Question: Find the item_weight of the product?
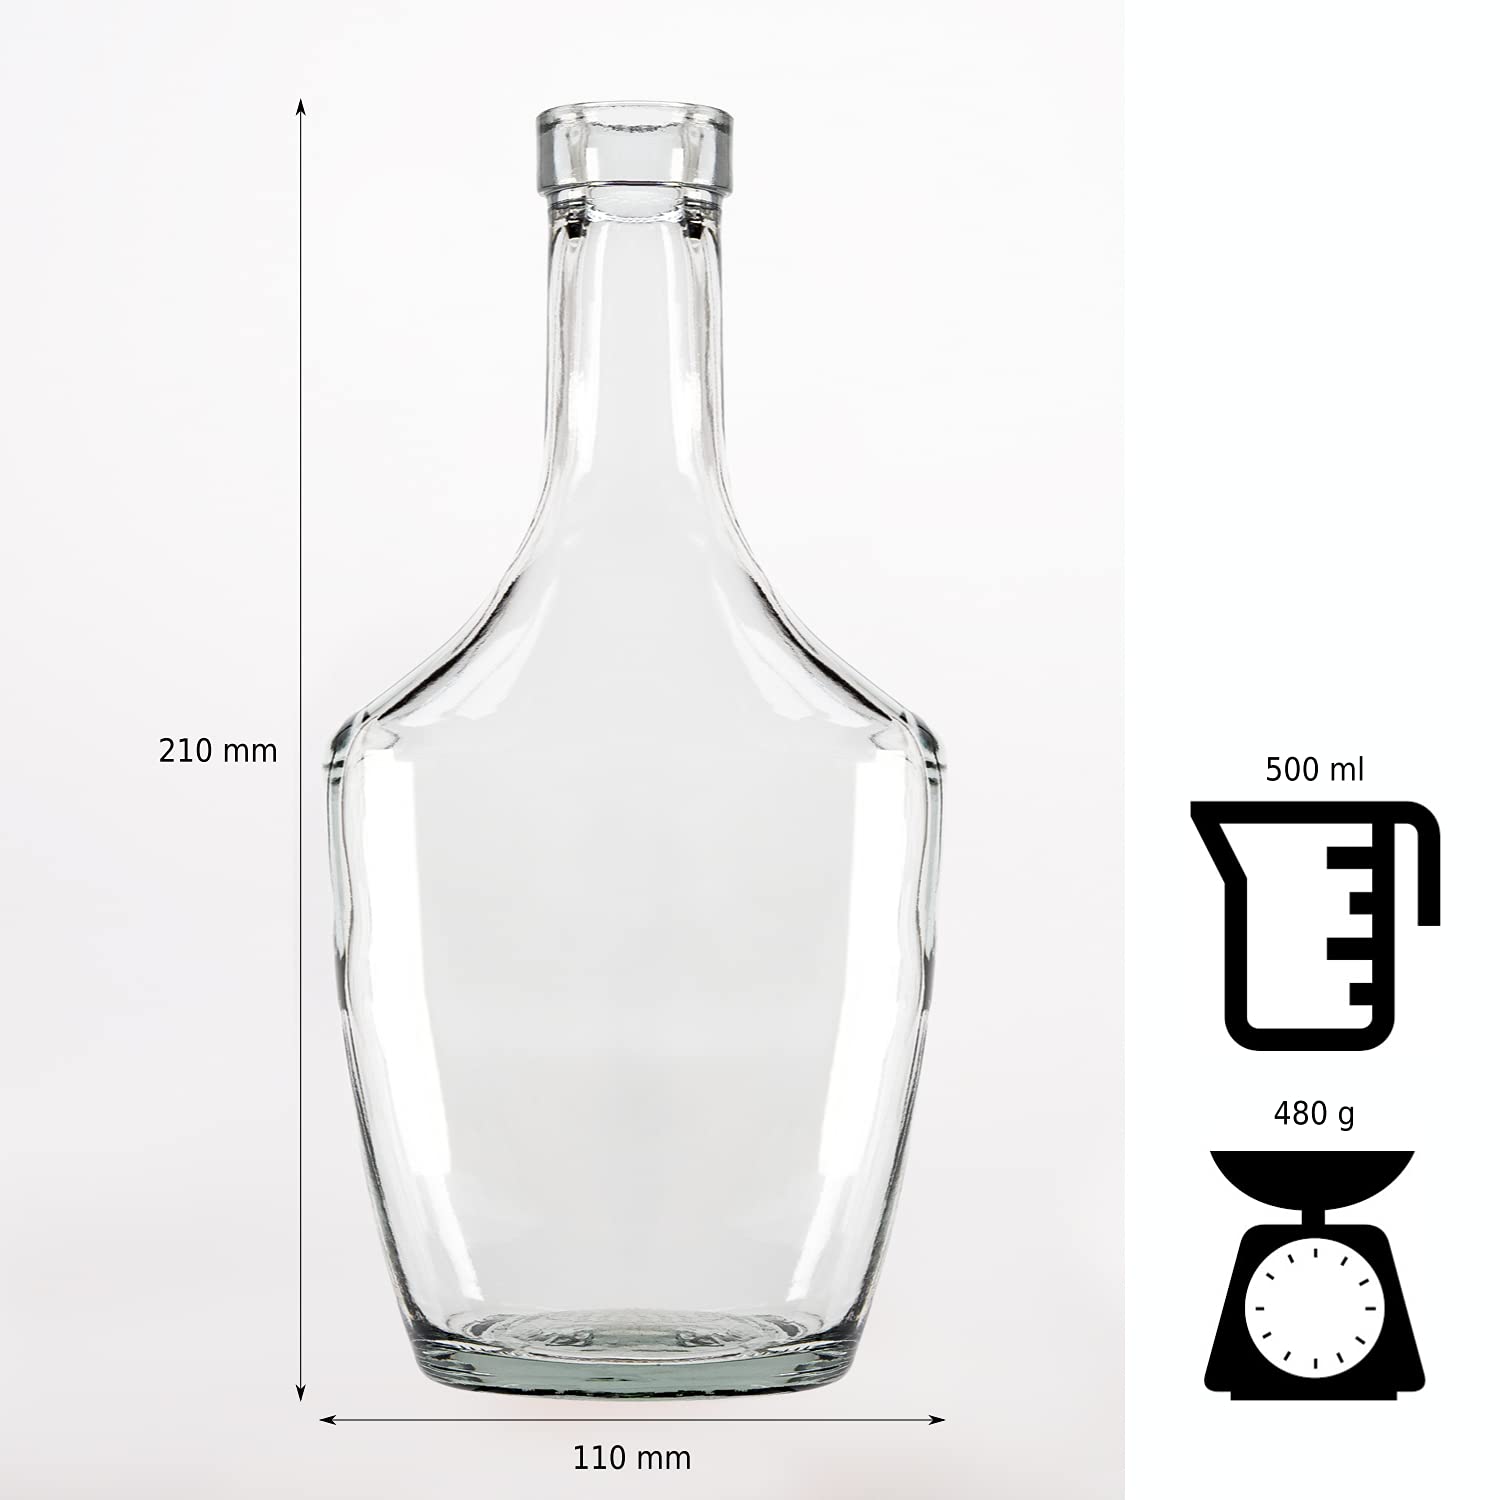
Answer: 480.0 gram